Spanish Revolution of 1854

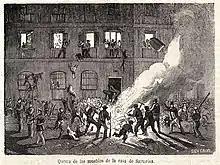
Burning of Sartorius' House

The second phase of the revolution was led primarily by the progressives and democrats, who led an insurrection on 14 July in Barcelona - intensified by the aid of laborers. On 17 July, another insurrection in Madrid saw copies of the Manifest disseminated prior to an attack on the palaces of the Marquis of Salamanca. Such attacks extended to the president, the , and the Queen Mother, María Cristina de Borbón, who had to take refuge with her children in the East Palace. Finally, the insurrectionists attacked the Saldero prison in order to liberate the democrats Nicolás María Rivero and Sixto Cámara. Similar militaristic revolts were seen in other cities like Valencia and Valladolid. The latter protest became a peaceful one led by the chant "more bread, less consumption", which also occurred in other Leonese, Catalan, and Asturian cities., According to some sources, the revolters wanted not only the re-establishment of the national military, but also the suppression of the 1845 moderate constitution and amnesty for their political prisoners.There were also uprisings in Zaragoza and Logroño. According to the same sources, the revolution was financed by different economic sectors, and, above all, by the banker Juan Bruil.